Bell tower

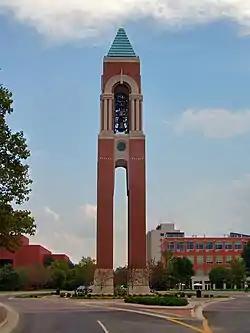
Shafer Tower at Ball State University in Muncie, Indiana

A bell tower is a tower that contains one or more bells, or that is designed to hold bells even if it has none. Such a tower commonly serves as part of a Christian church, and will contain church bells, but there are also many secular bell towers, often part of a municipal building, an educational establishment, or a tower built specifically to house a carillon. Church bell towers often incorporate clocks, and secular towers usually do, as a public service.